Alfa Romeo Scarabeo

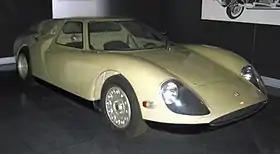

The Alfa Romeo Scarabeo is a concept car engineered by Giuseppe Busso and Orazio Satta Puliga for Alfa Romeo with a body designed by Sergio Sartorelli at Officine Stampaggi Industriali. The car debuted at the Paris Motor Show in 1966.